Luzhou

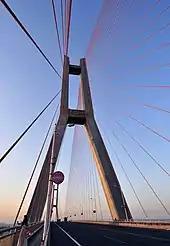
Huangyi Yangtze River Bridge

Expressways connecting to Chengdu and Chongqing were completed in the 1990s. Railroads and an airport provide additional links to several cities in China. The city has four bridges over the Yangtze which form part of Sichuan's overland corridor to the South China Sea.